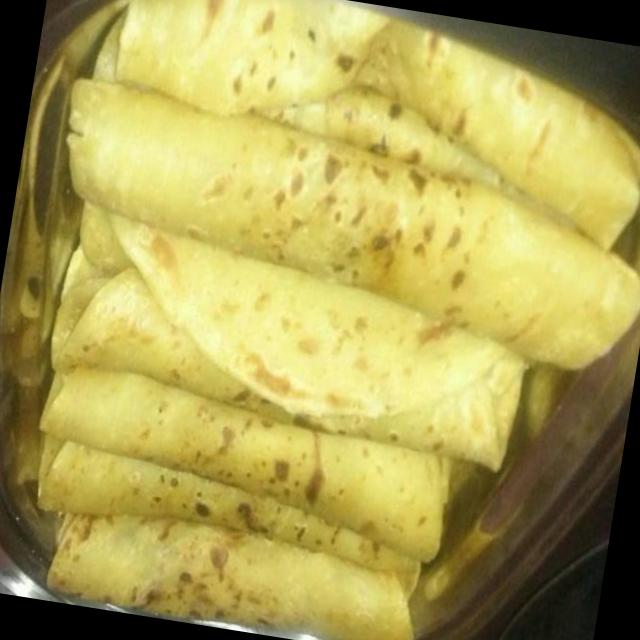
Dish: chapati